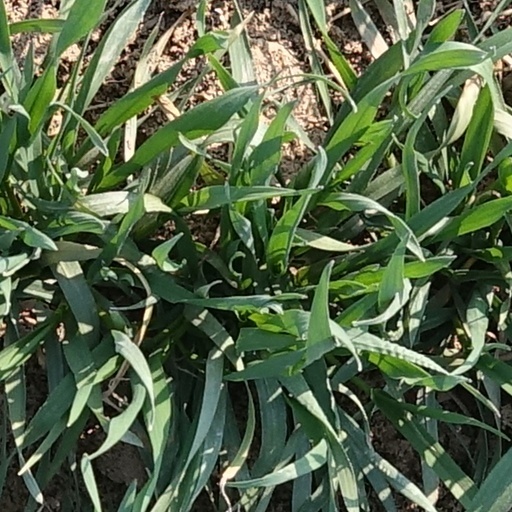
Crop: wheat